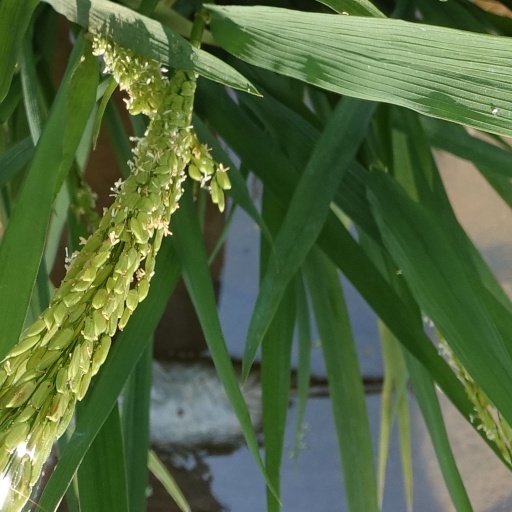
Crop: rice